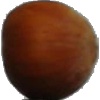
Label: nut_forest